Yudhishthira

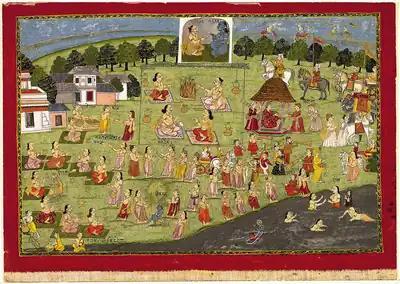
King Yudhishthira performs the rajasuya sacrifice

When Narada visited once again, he conveyed Pandu’s post-mortem wish for Yudhishthira to perform the "Rajasuya", an ancient Vedic ritual of royal consecration, entirely narrated in the "Sabha Parva". Initially a means to legitimize his kingship, the "Rajasuya" soon reflected Yudhishthira’s ambition to become "samraj"—an “all-king” or universal sovereign—to whom all princes would submit. Encouraged by his brothers, ministers, and Krishna, Yudhishthira considered the proposal. Krishna suggested eliminating Jarasandha, the Magadha king obstructing Yudhishthira’s supremacy. Yudhishthira dispatched his brothers on a "Digvijaya" (conquest): Arjuna to the north, Bhima to the east, Nakula to the west, and Sahadeva to the south, subduing rival kings and securing tribute. These victories established Yudhishthira’s dominance, prompting him to order the "Rajasuya".